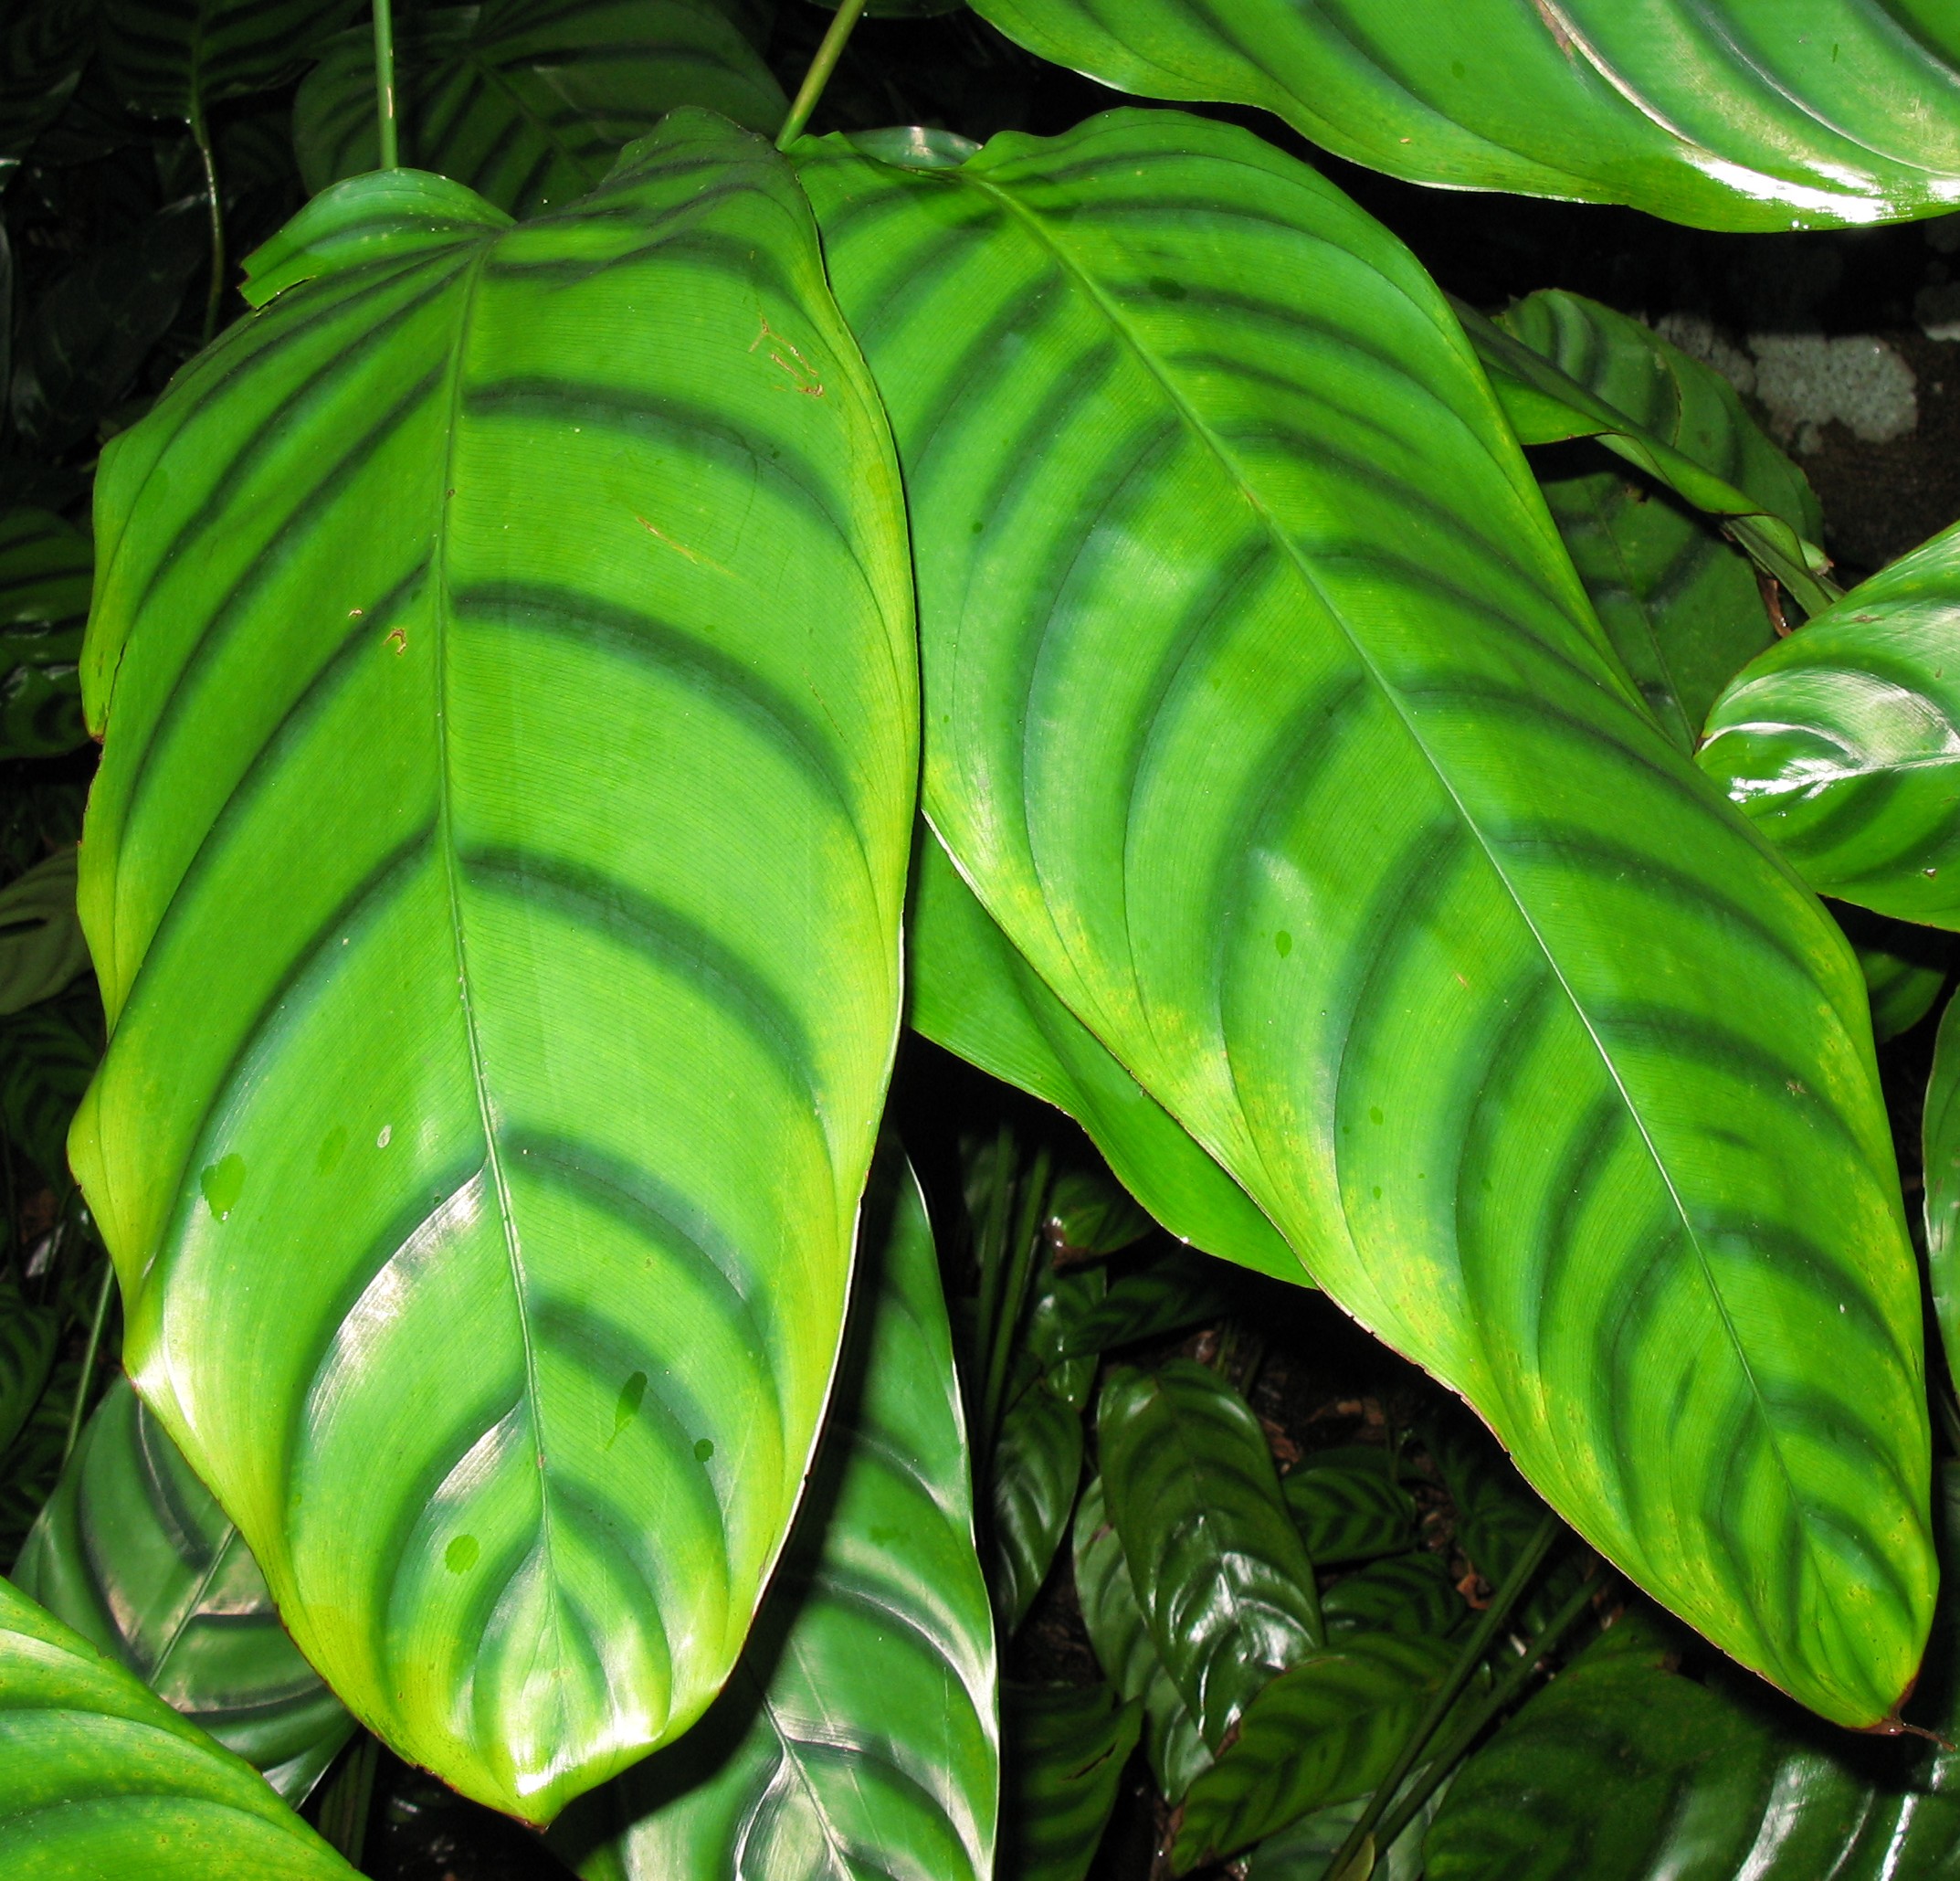
plant, leaf, flower, green, high, jungle, produce, botany, leaves, rainforest, hires, hi, res, powershotg7, canong7, land plant, arrowroot family